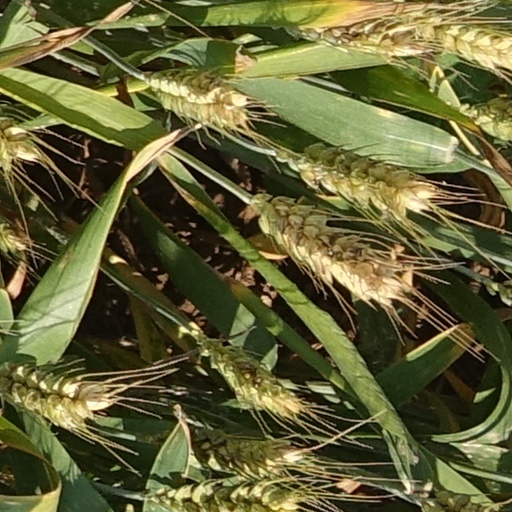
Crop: wheat